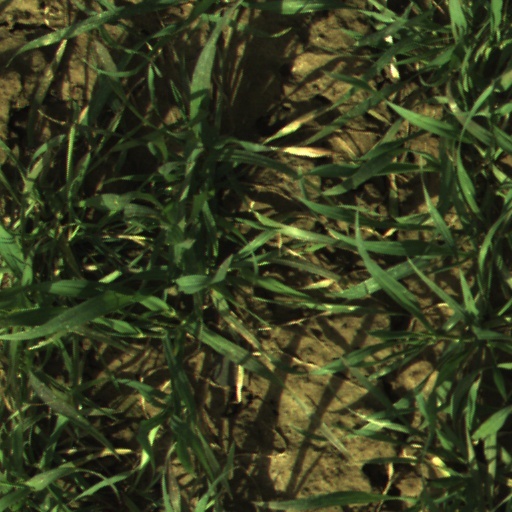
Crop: wheat